Eastern Ukraine

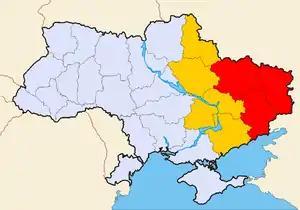
The oblasts included in "eastern Ukraine" vary.

Eastern Ukraine or East Ukraine is primarily the territory of Ukraine east of the Dnipro (or Dnieper) river, particularly Kharkiv, Luhansk and Donetsk oblasts (provinces). Dnipropetrovsk and Zaporizhzhia oblasts are often also regarded as "eastern Ukraine".